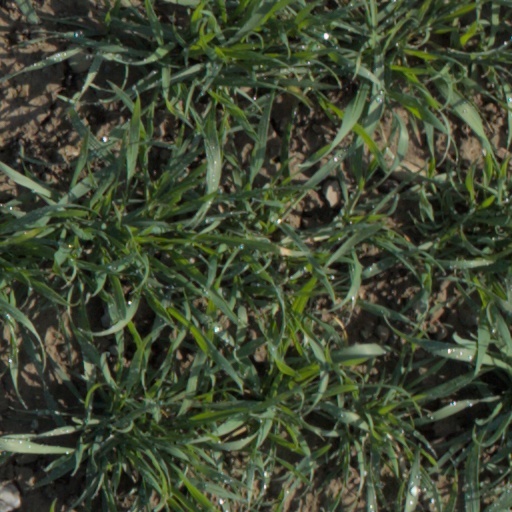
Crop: wheat